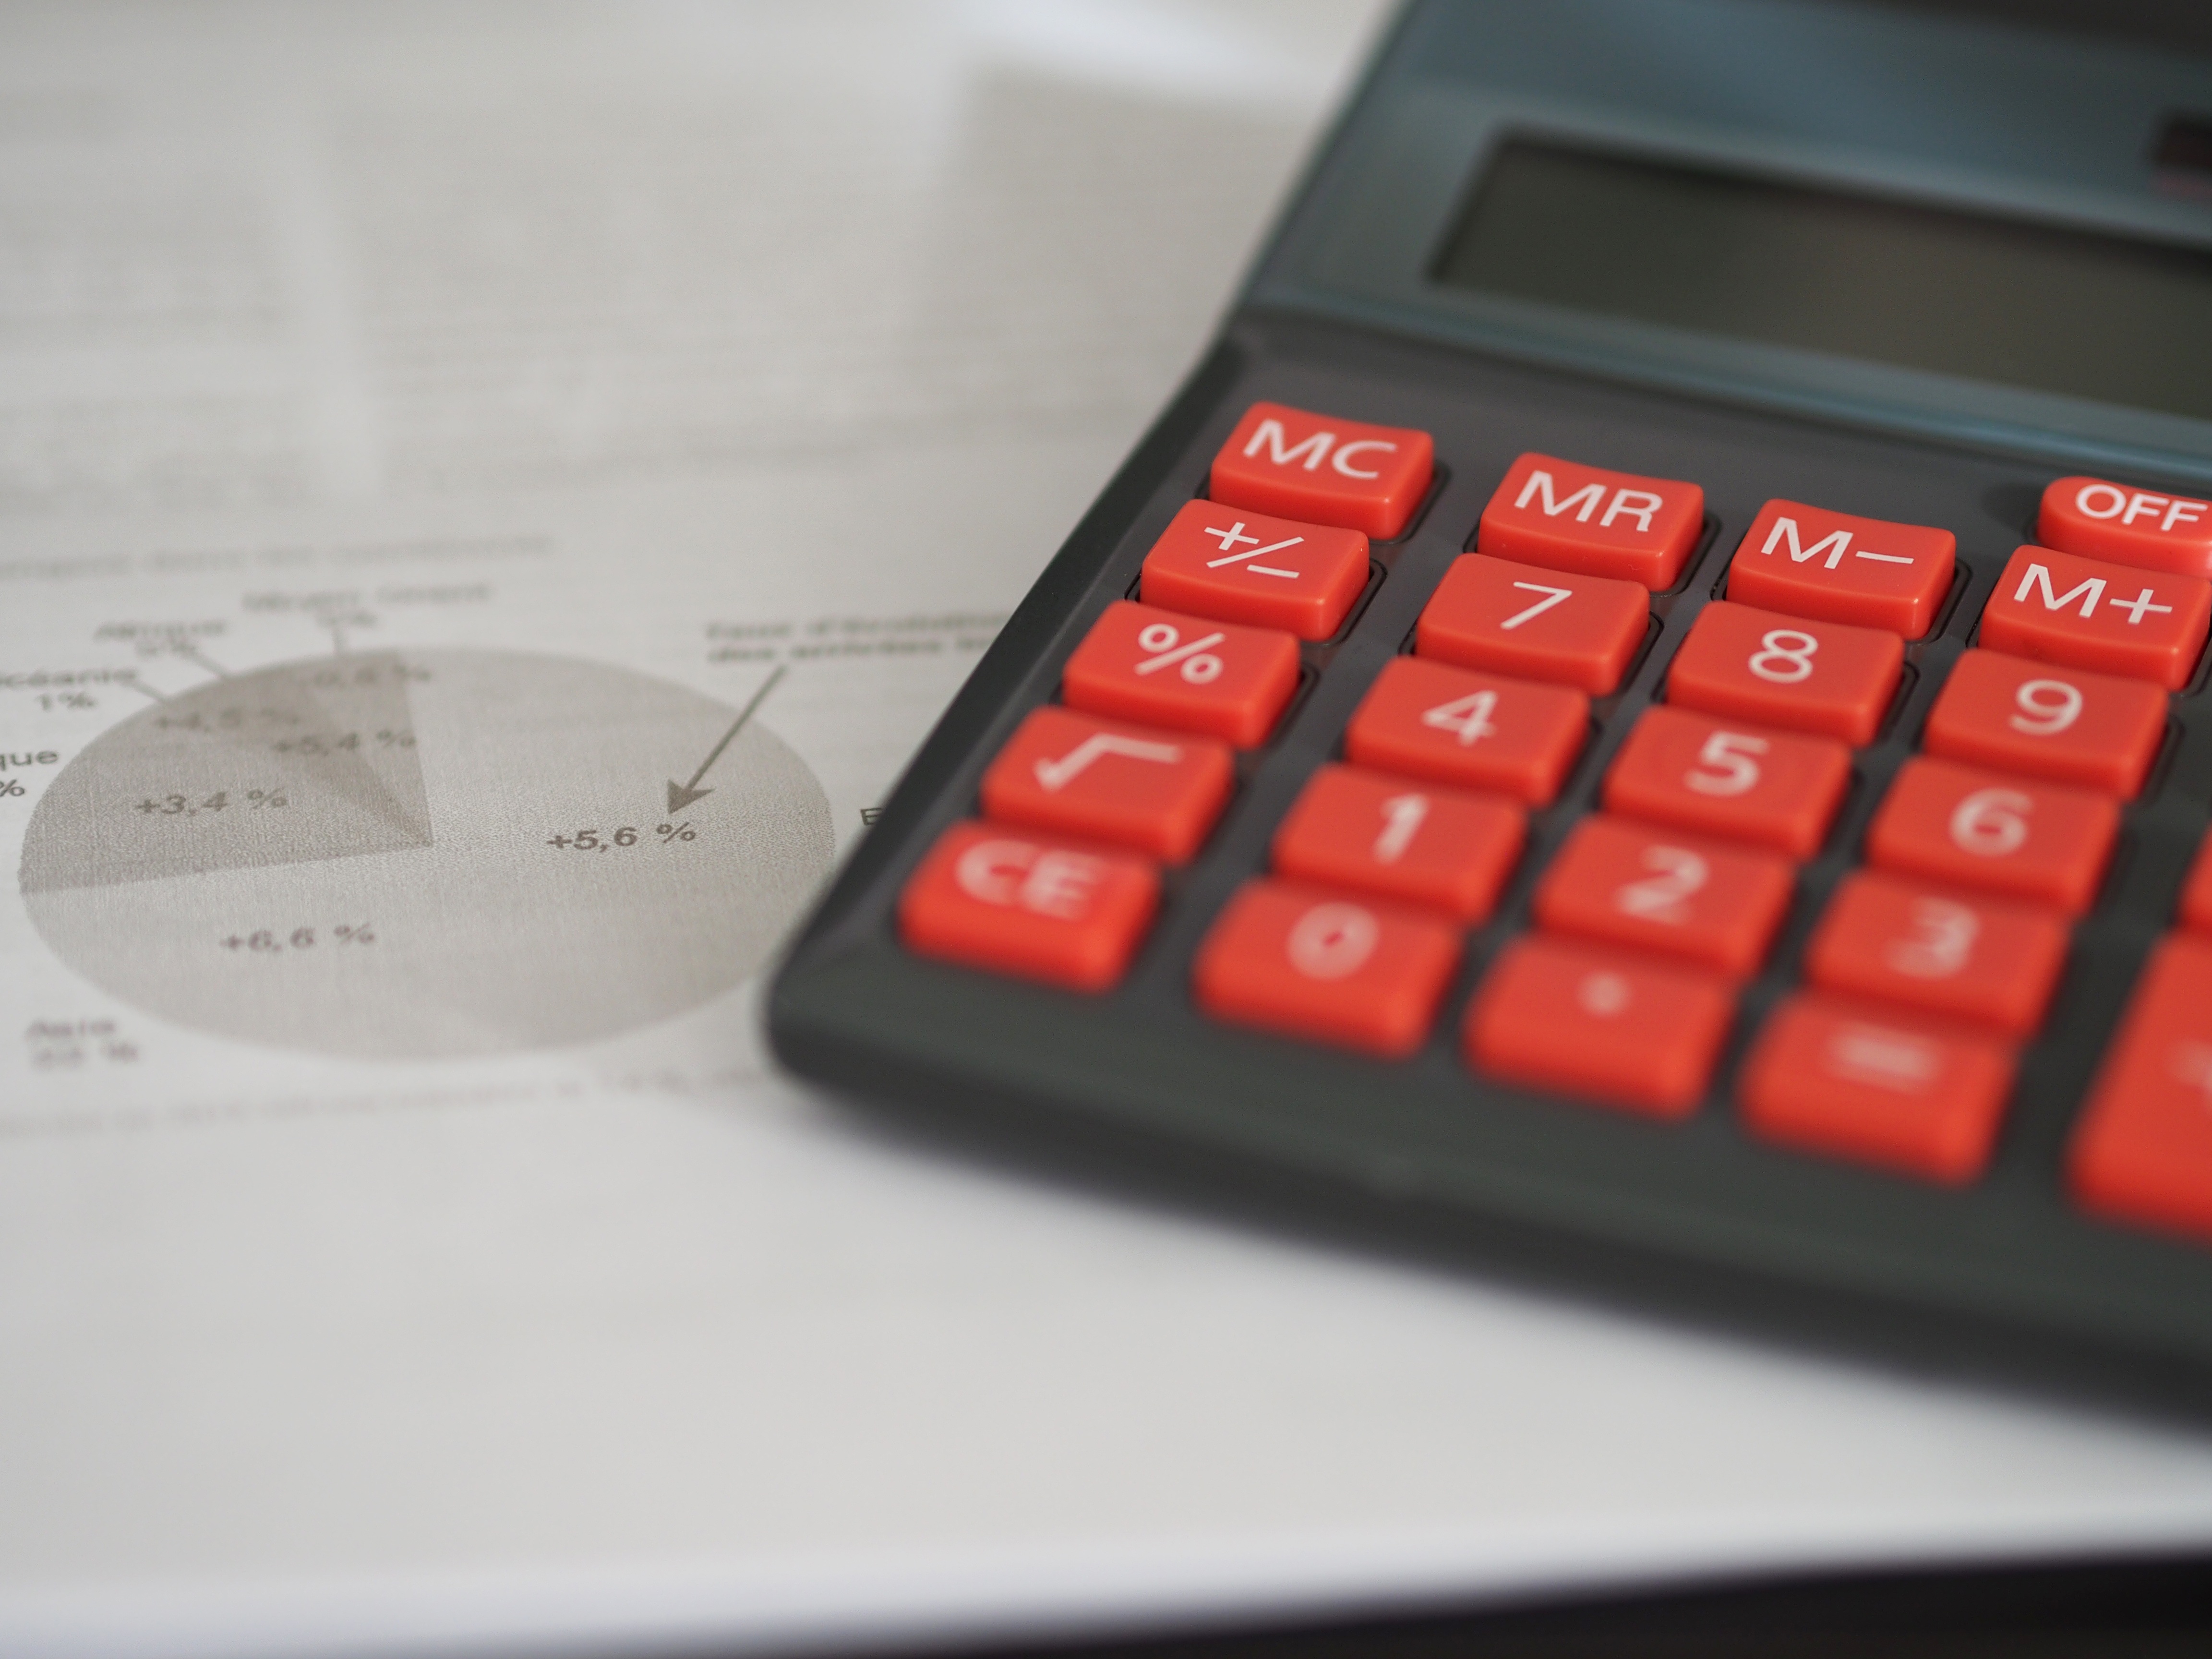
work, pen, office, business, home office, cash, calculator, accountant, organization, finance, investment, accounting, insurance, calculation, in the workplace, office equipment